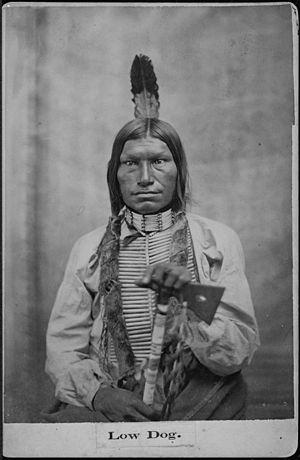
Un tomahawk est une hachette à manche droit utilisée par les Nord-Amérindiens.
Le Cavalier perdu est le quatrième album de la série de bande dessinée Blueberry de Jean-Michel Charlier et Jean Giraud. Publié en album pour la première fois en 1968, il a été réédité en 1994 à la suite d'une nouvelle mise en couleurs de Claudine Blanc-Dumont. C'est le quatrième du cycle des premières guerres indiennes.